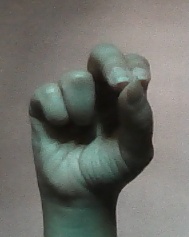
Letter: gaaf